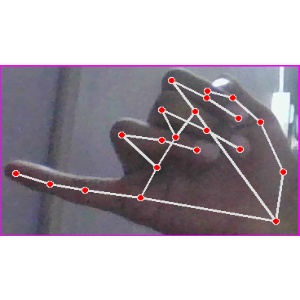
अक्षर: च